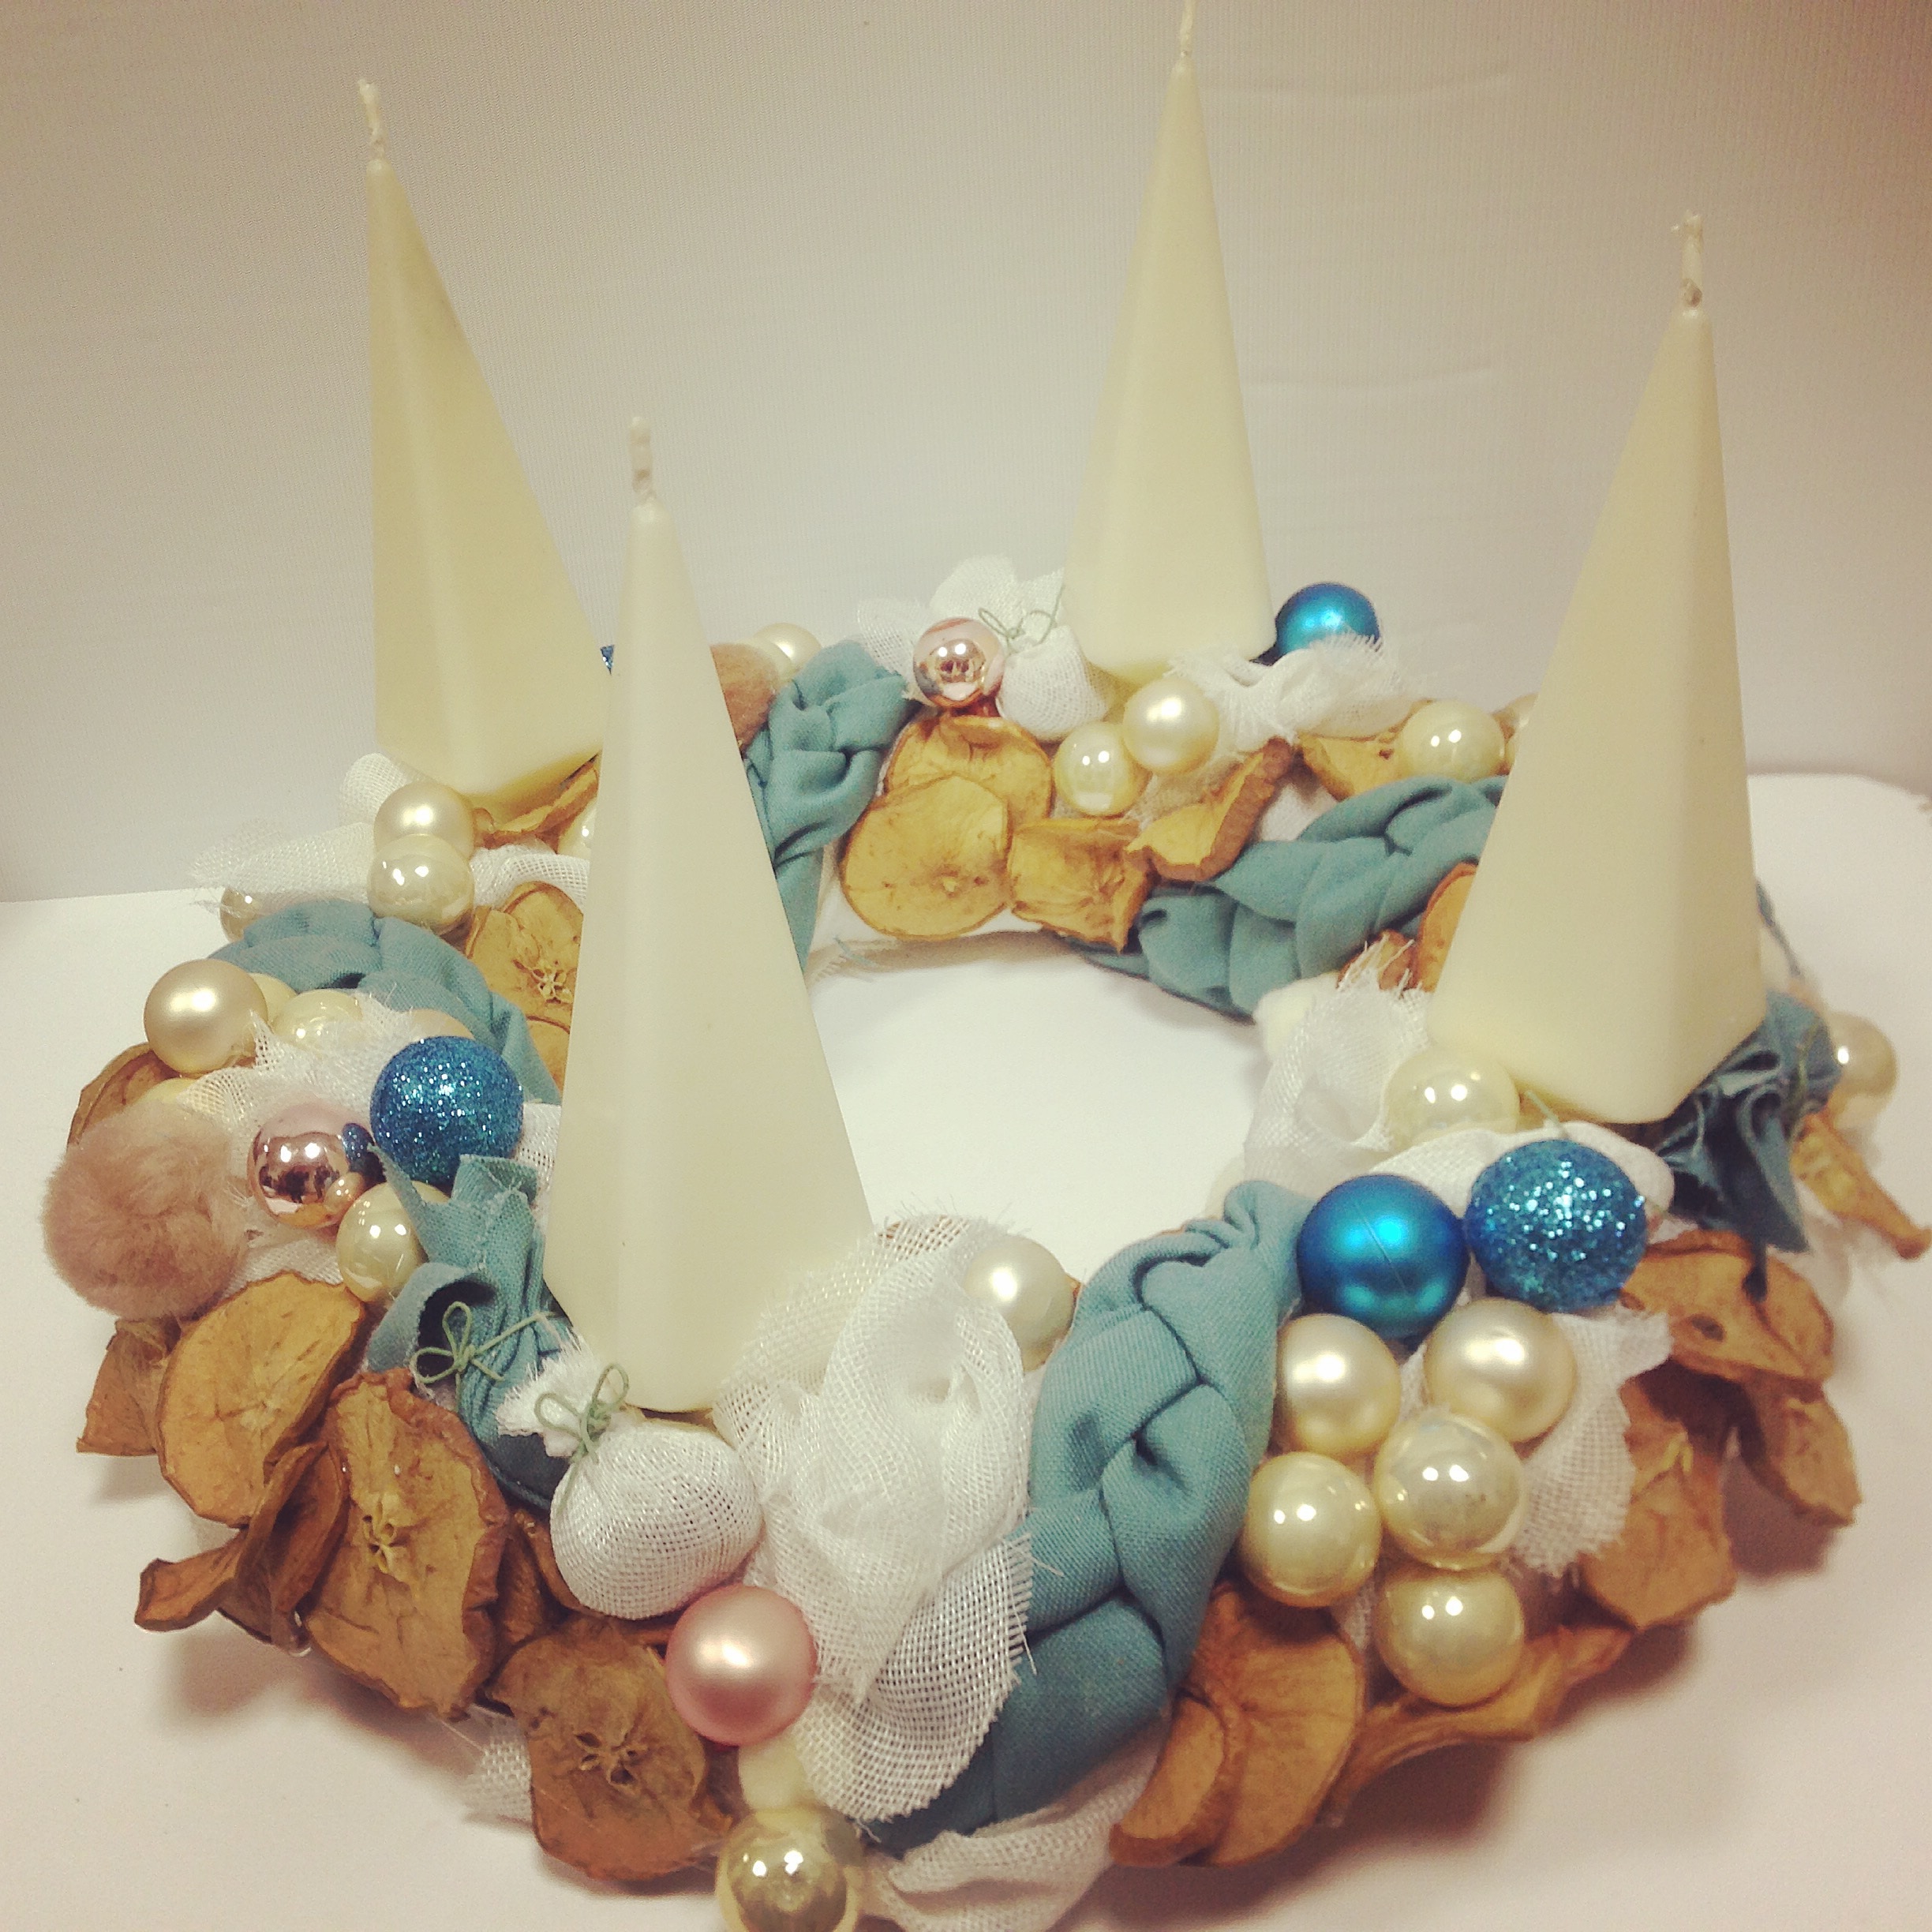
christmas, crown, advent, christmas decoration, jewellery, fashion accessory